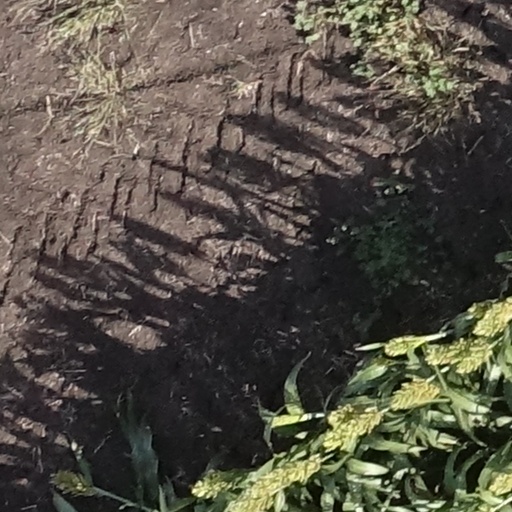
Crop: sorghum